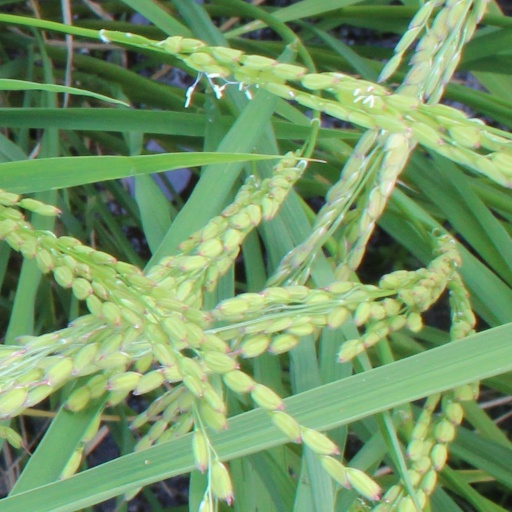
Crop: rice